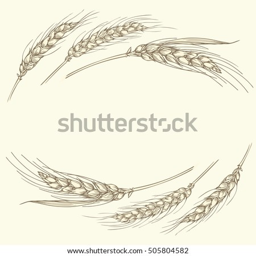
vector hand drawn illustration of a few gold ripe wheat ears isolated on beige background .